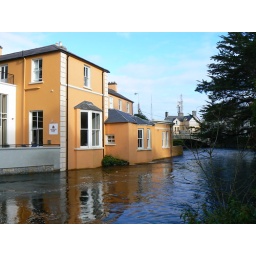
our hostel in ennis (our room had a bay window looking onto the river fergus)